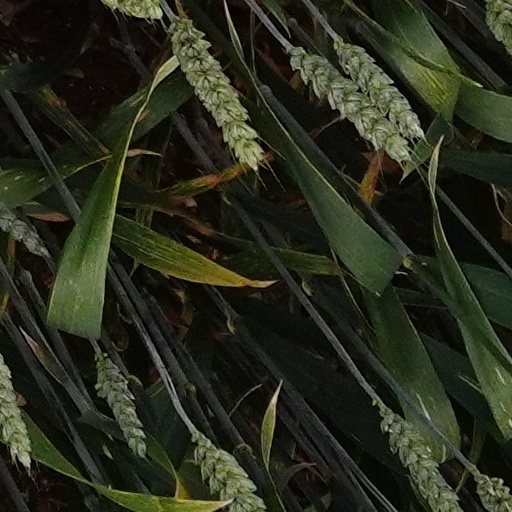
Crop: wheat